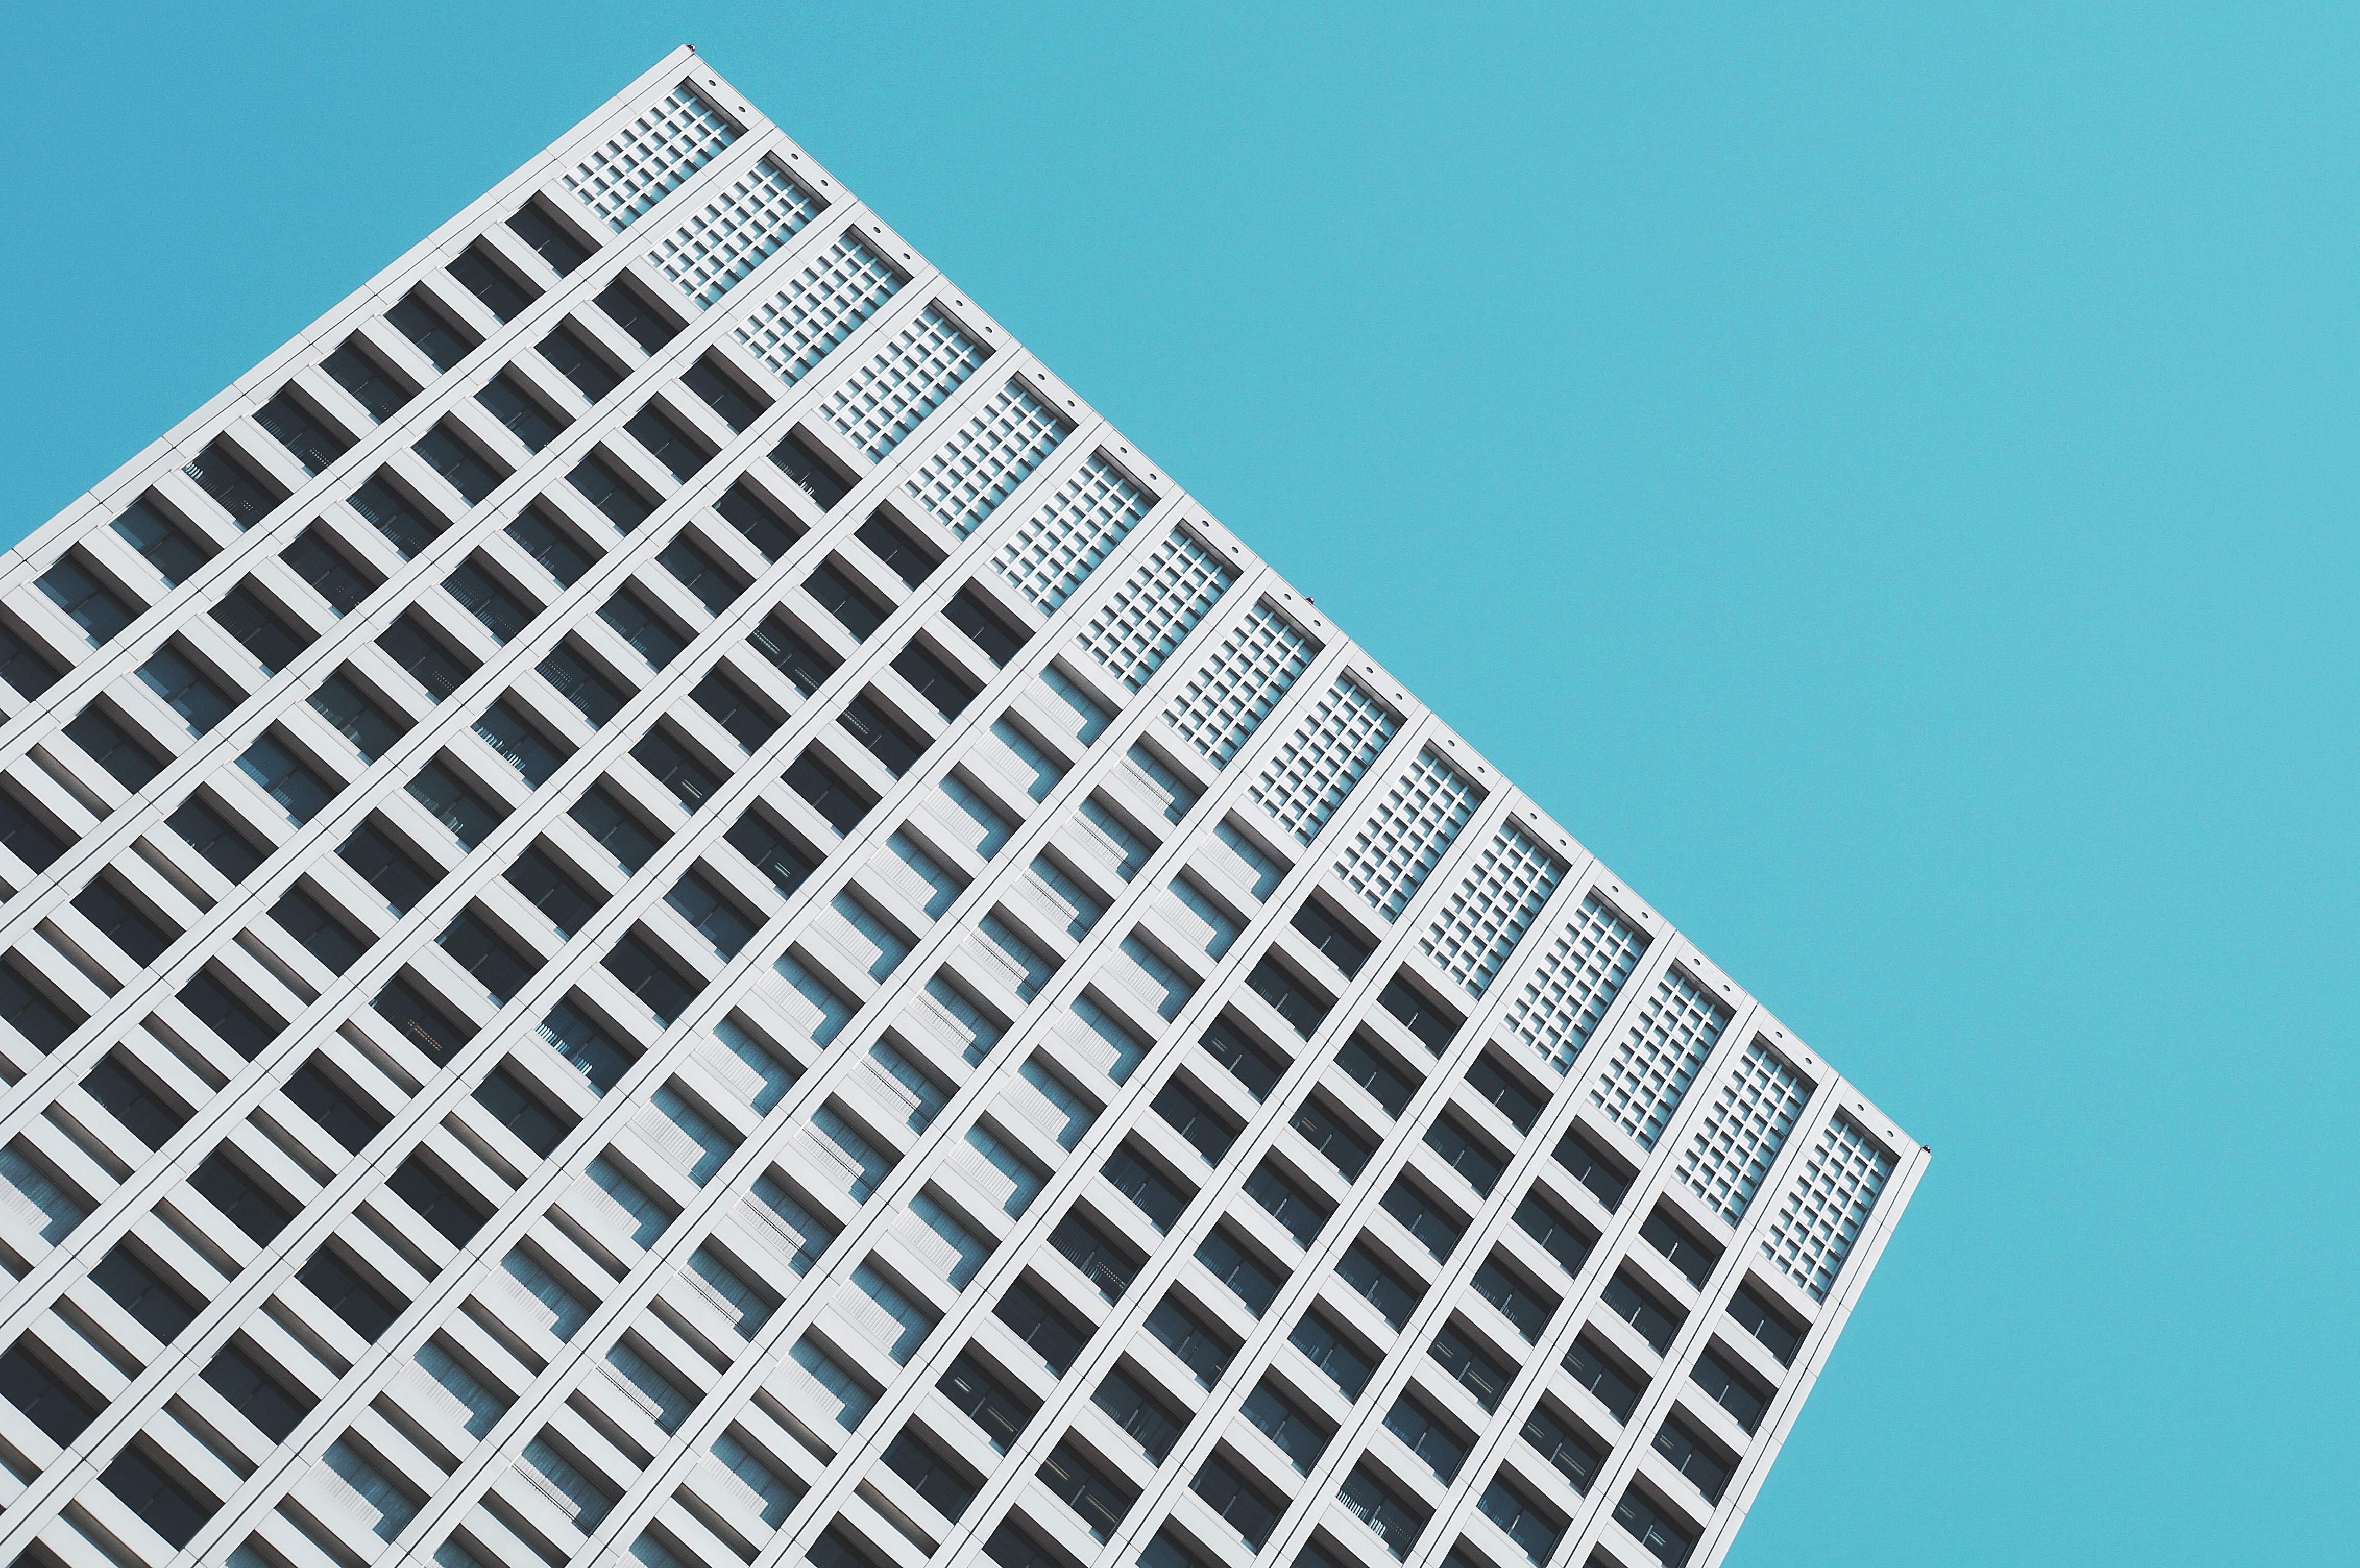
architecture, building, high rise, low angle shot, pattern, perspective, sky, windows